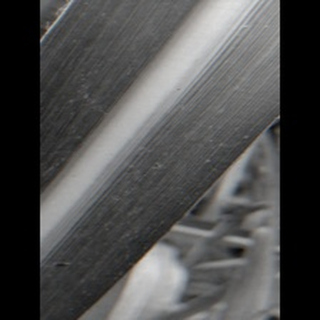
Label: sugarcane_mosaic